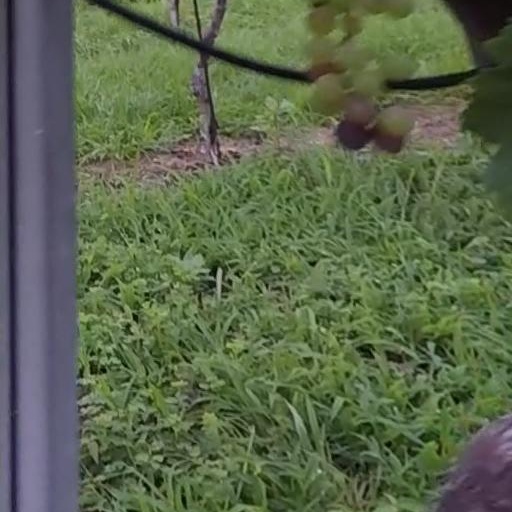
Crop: grape